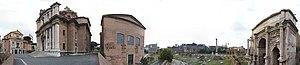
Le Tullianum ou Carcer Tullianum, plus connu sous le nom de prison Mamertine, est une ancienne prison de Rome antique, située de nos jours sous l'église San Giuseppe dei Falegnami, dans le rione de Campitelli.